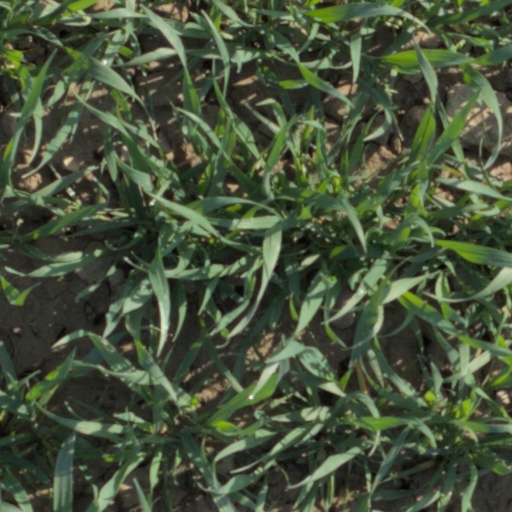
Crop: wheat